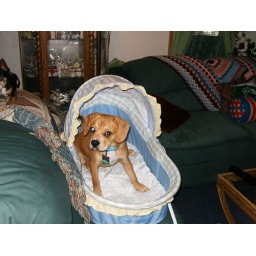
My fav dog just chiling in the baby bed